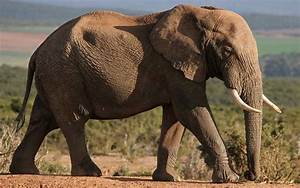
Label: elefante